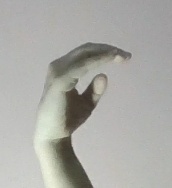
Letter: jeem